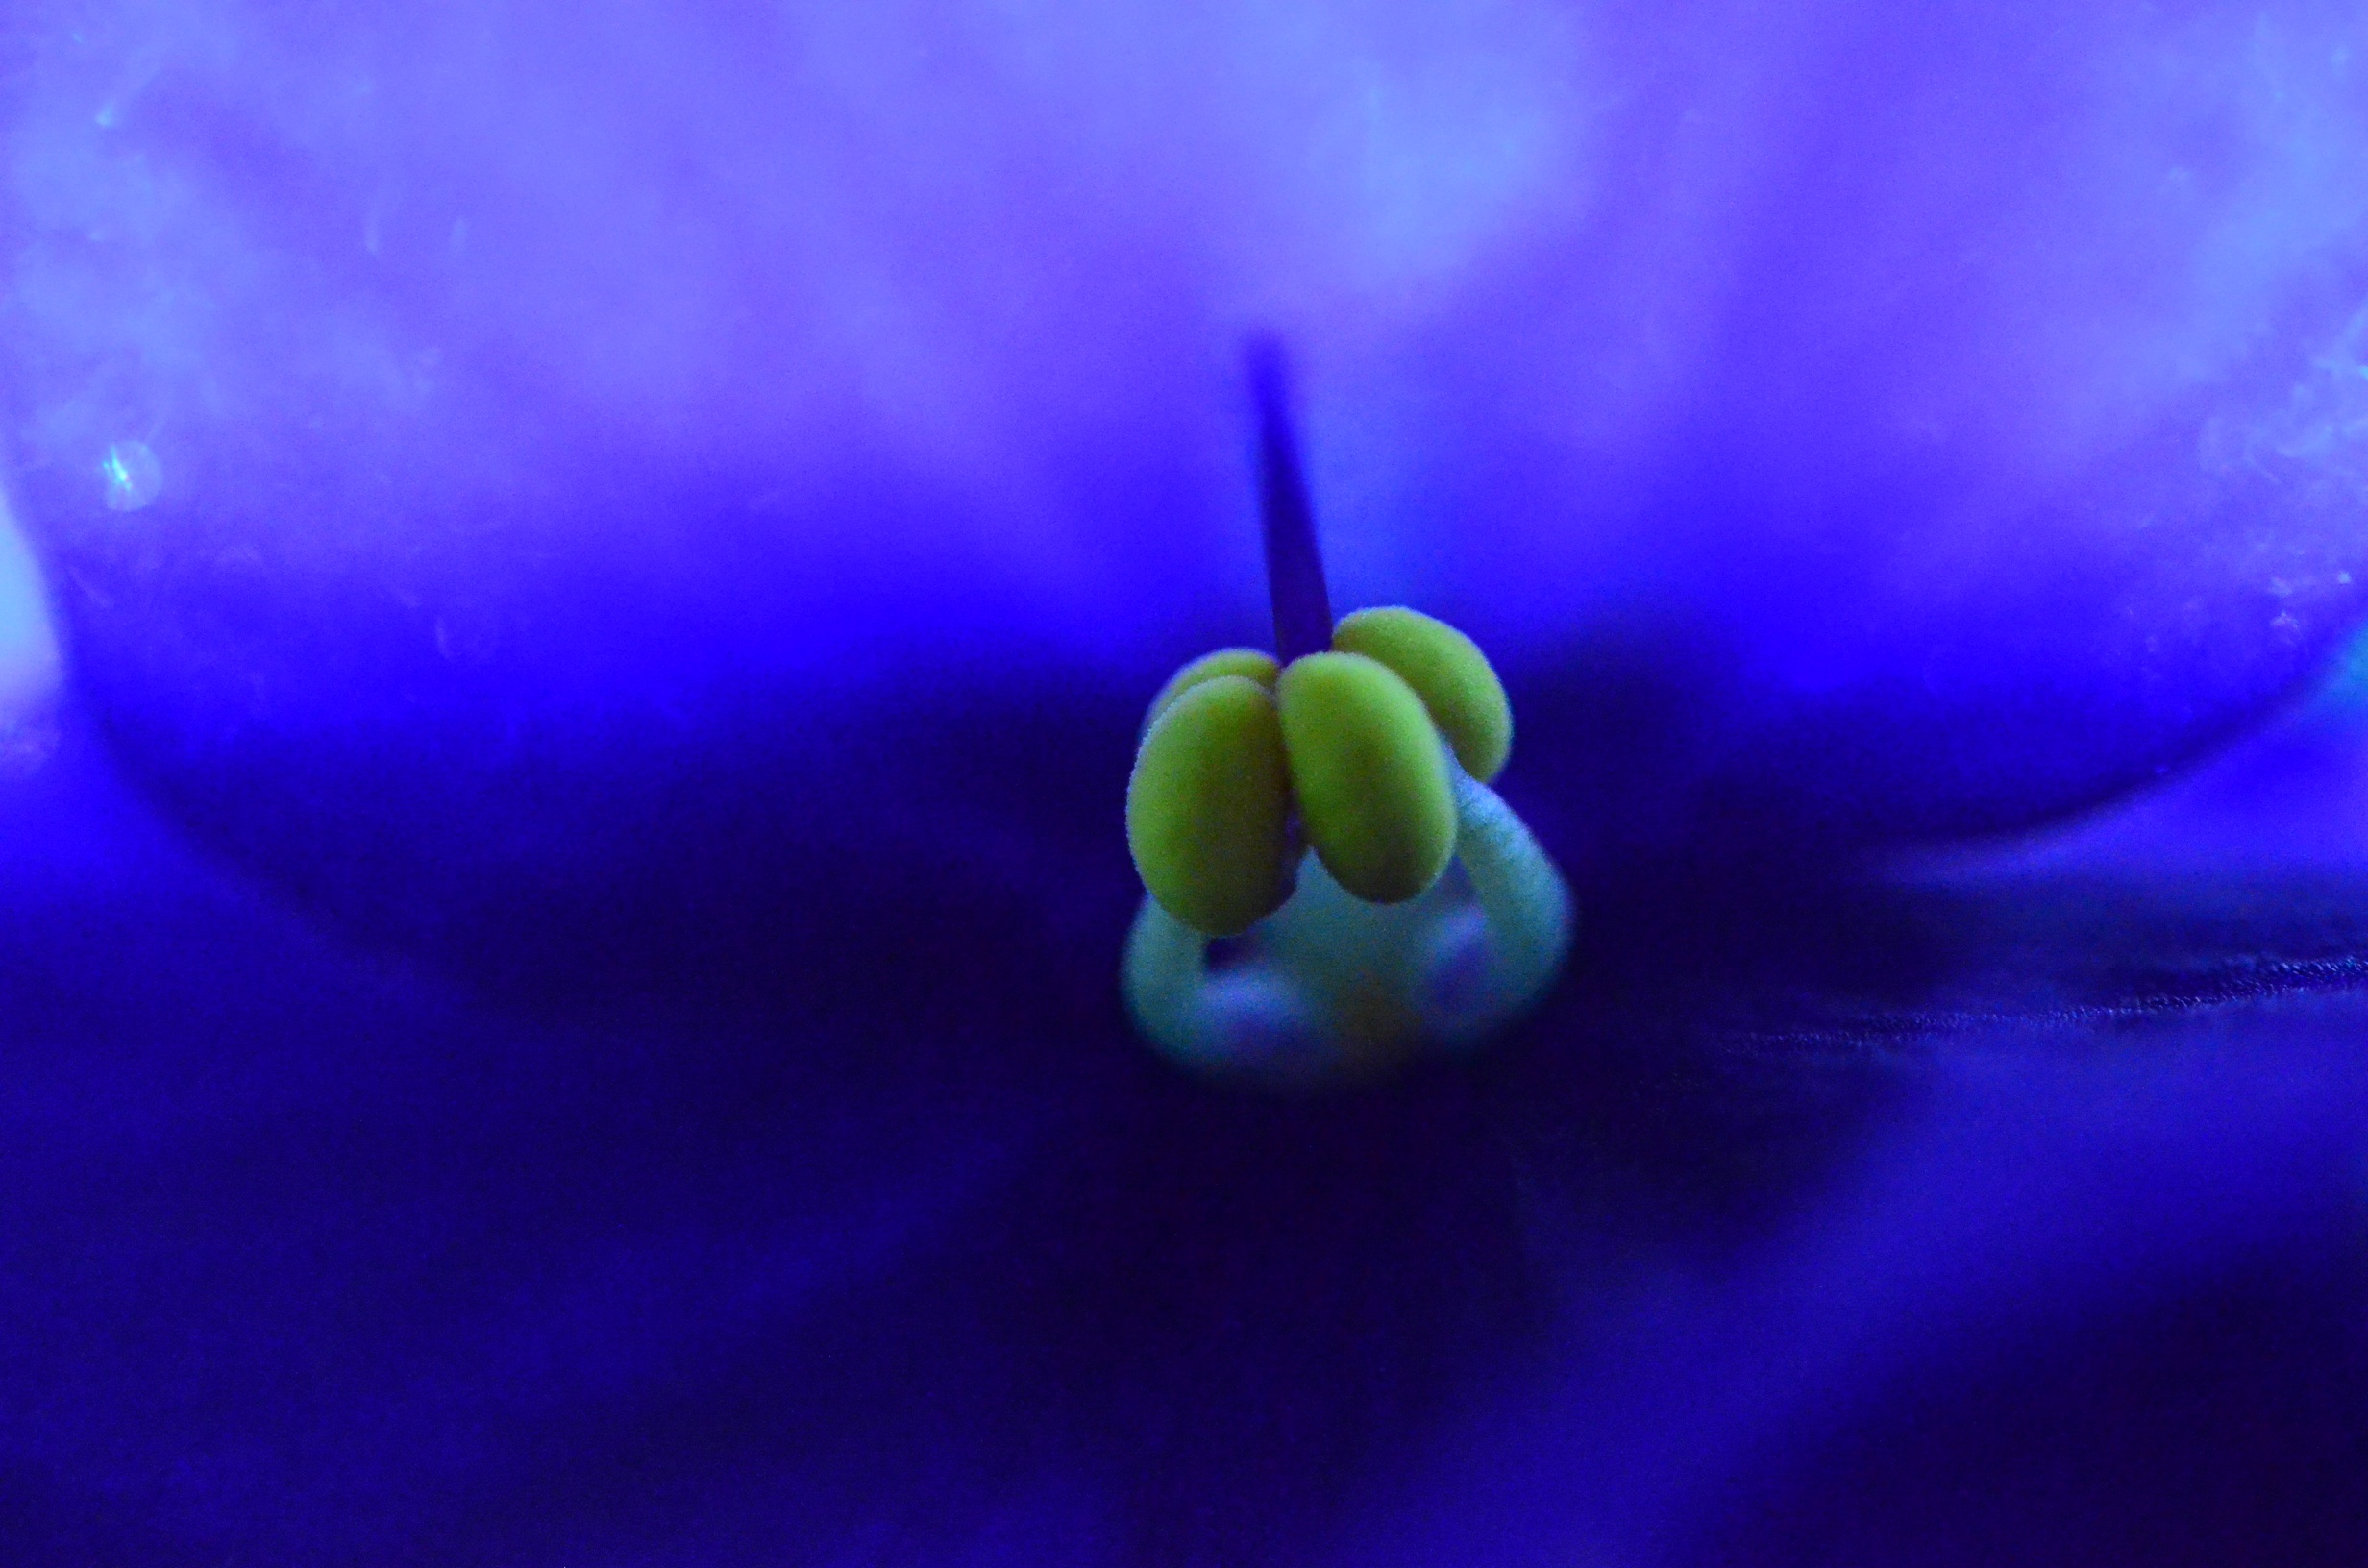
plant, flower, petal, macro photography, flowering plant, computer wallpaper, land plant